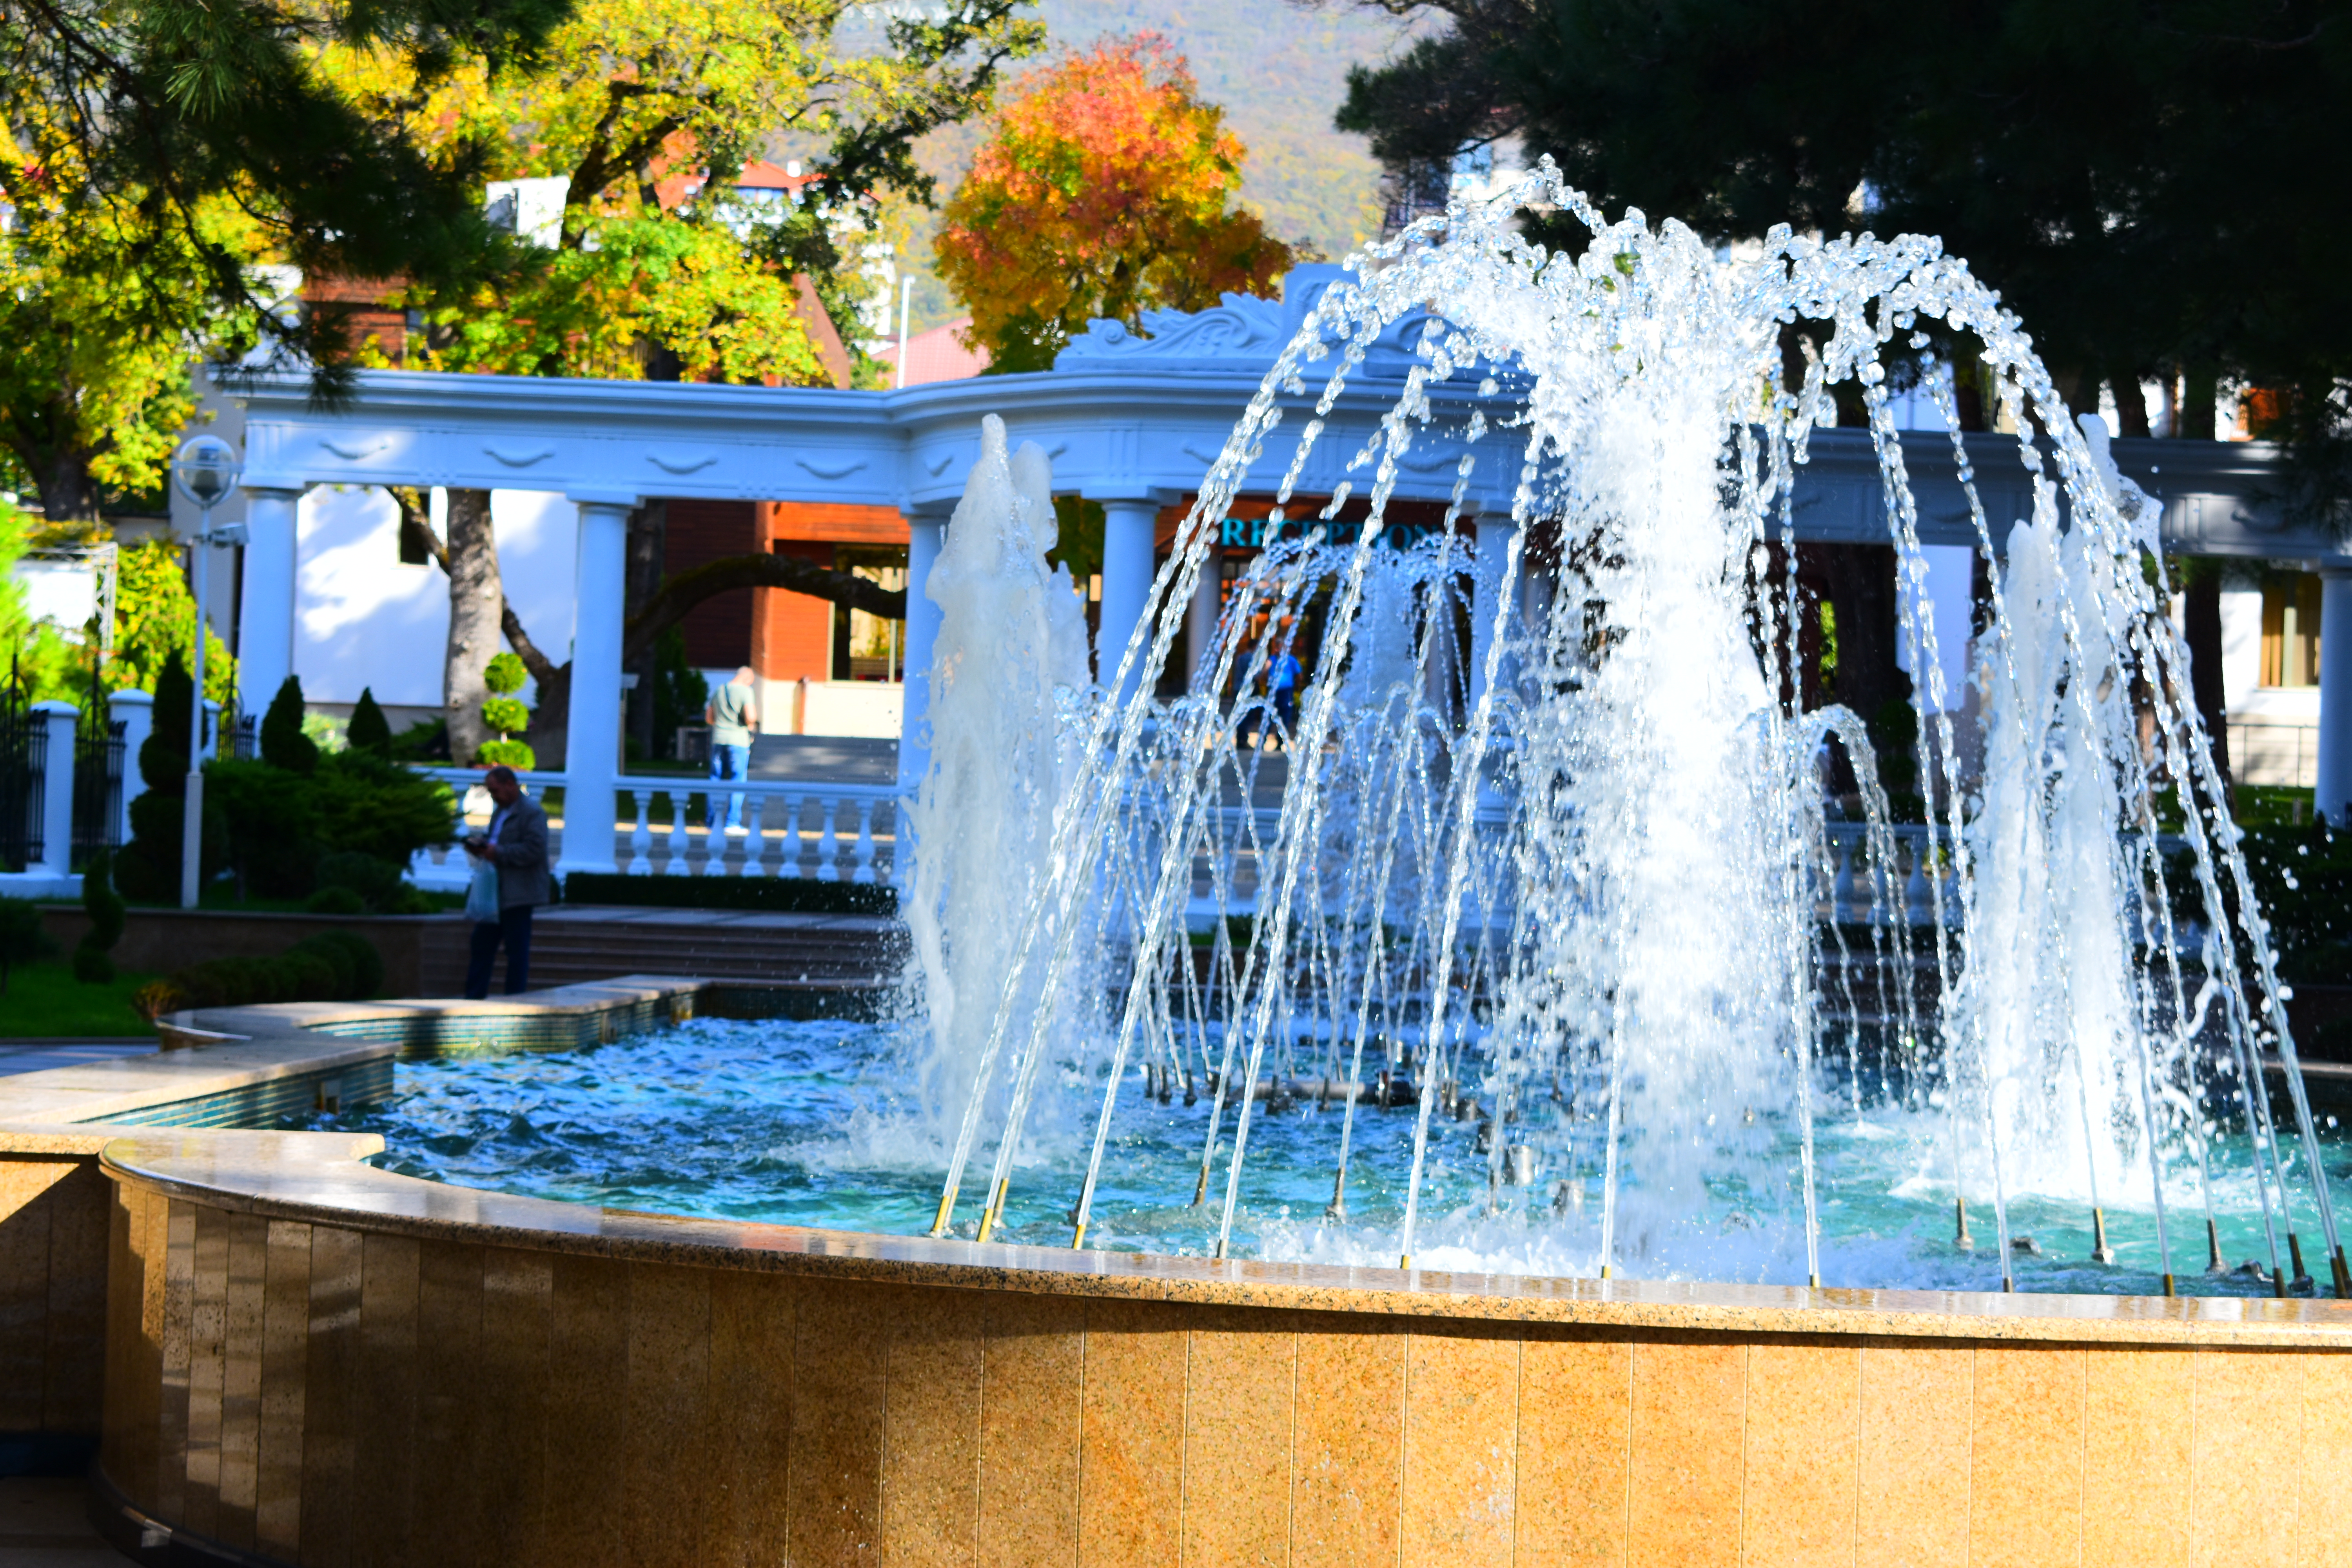
natural, water, plant, fountain, world, azure, tree, architecture, body of water, building, leisure, recreation, font, sky, landmark, water feature, fun, city, landscape, sculpture, landscaping, electric blue, garden, palm tree, reflection, resort town, tourism, eco hotel, vacation, tourist attraction, grass, metal, resort, park, hacienda